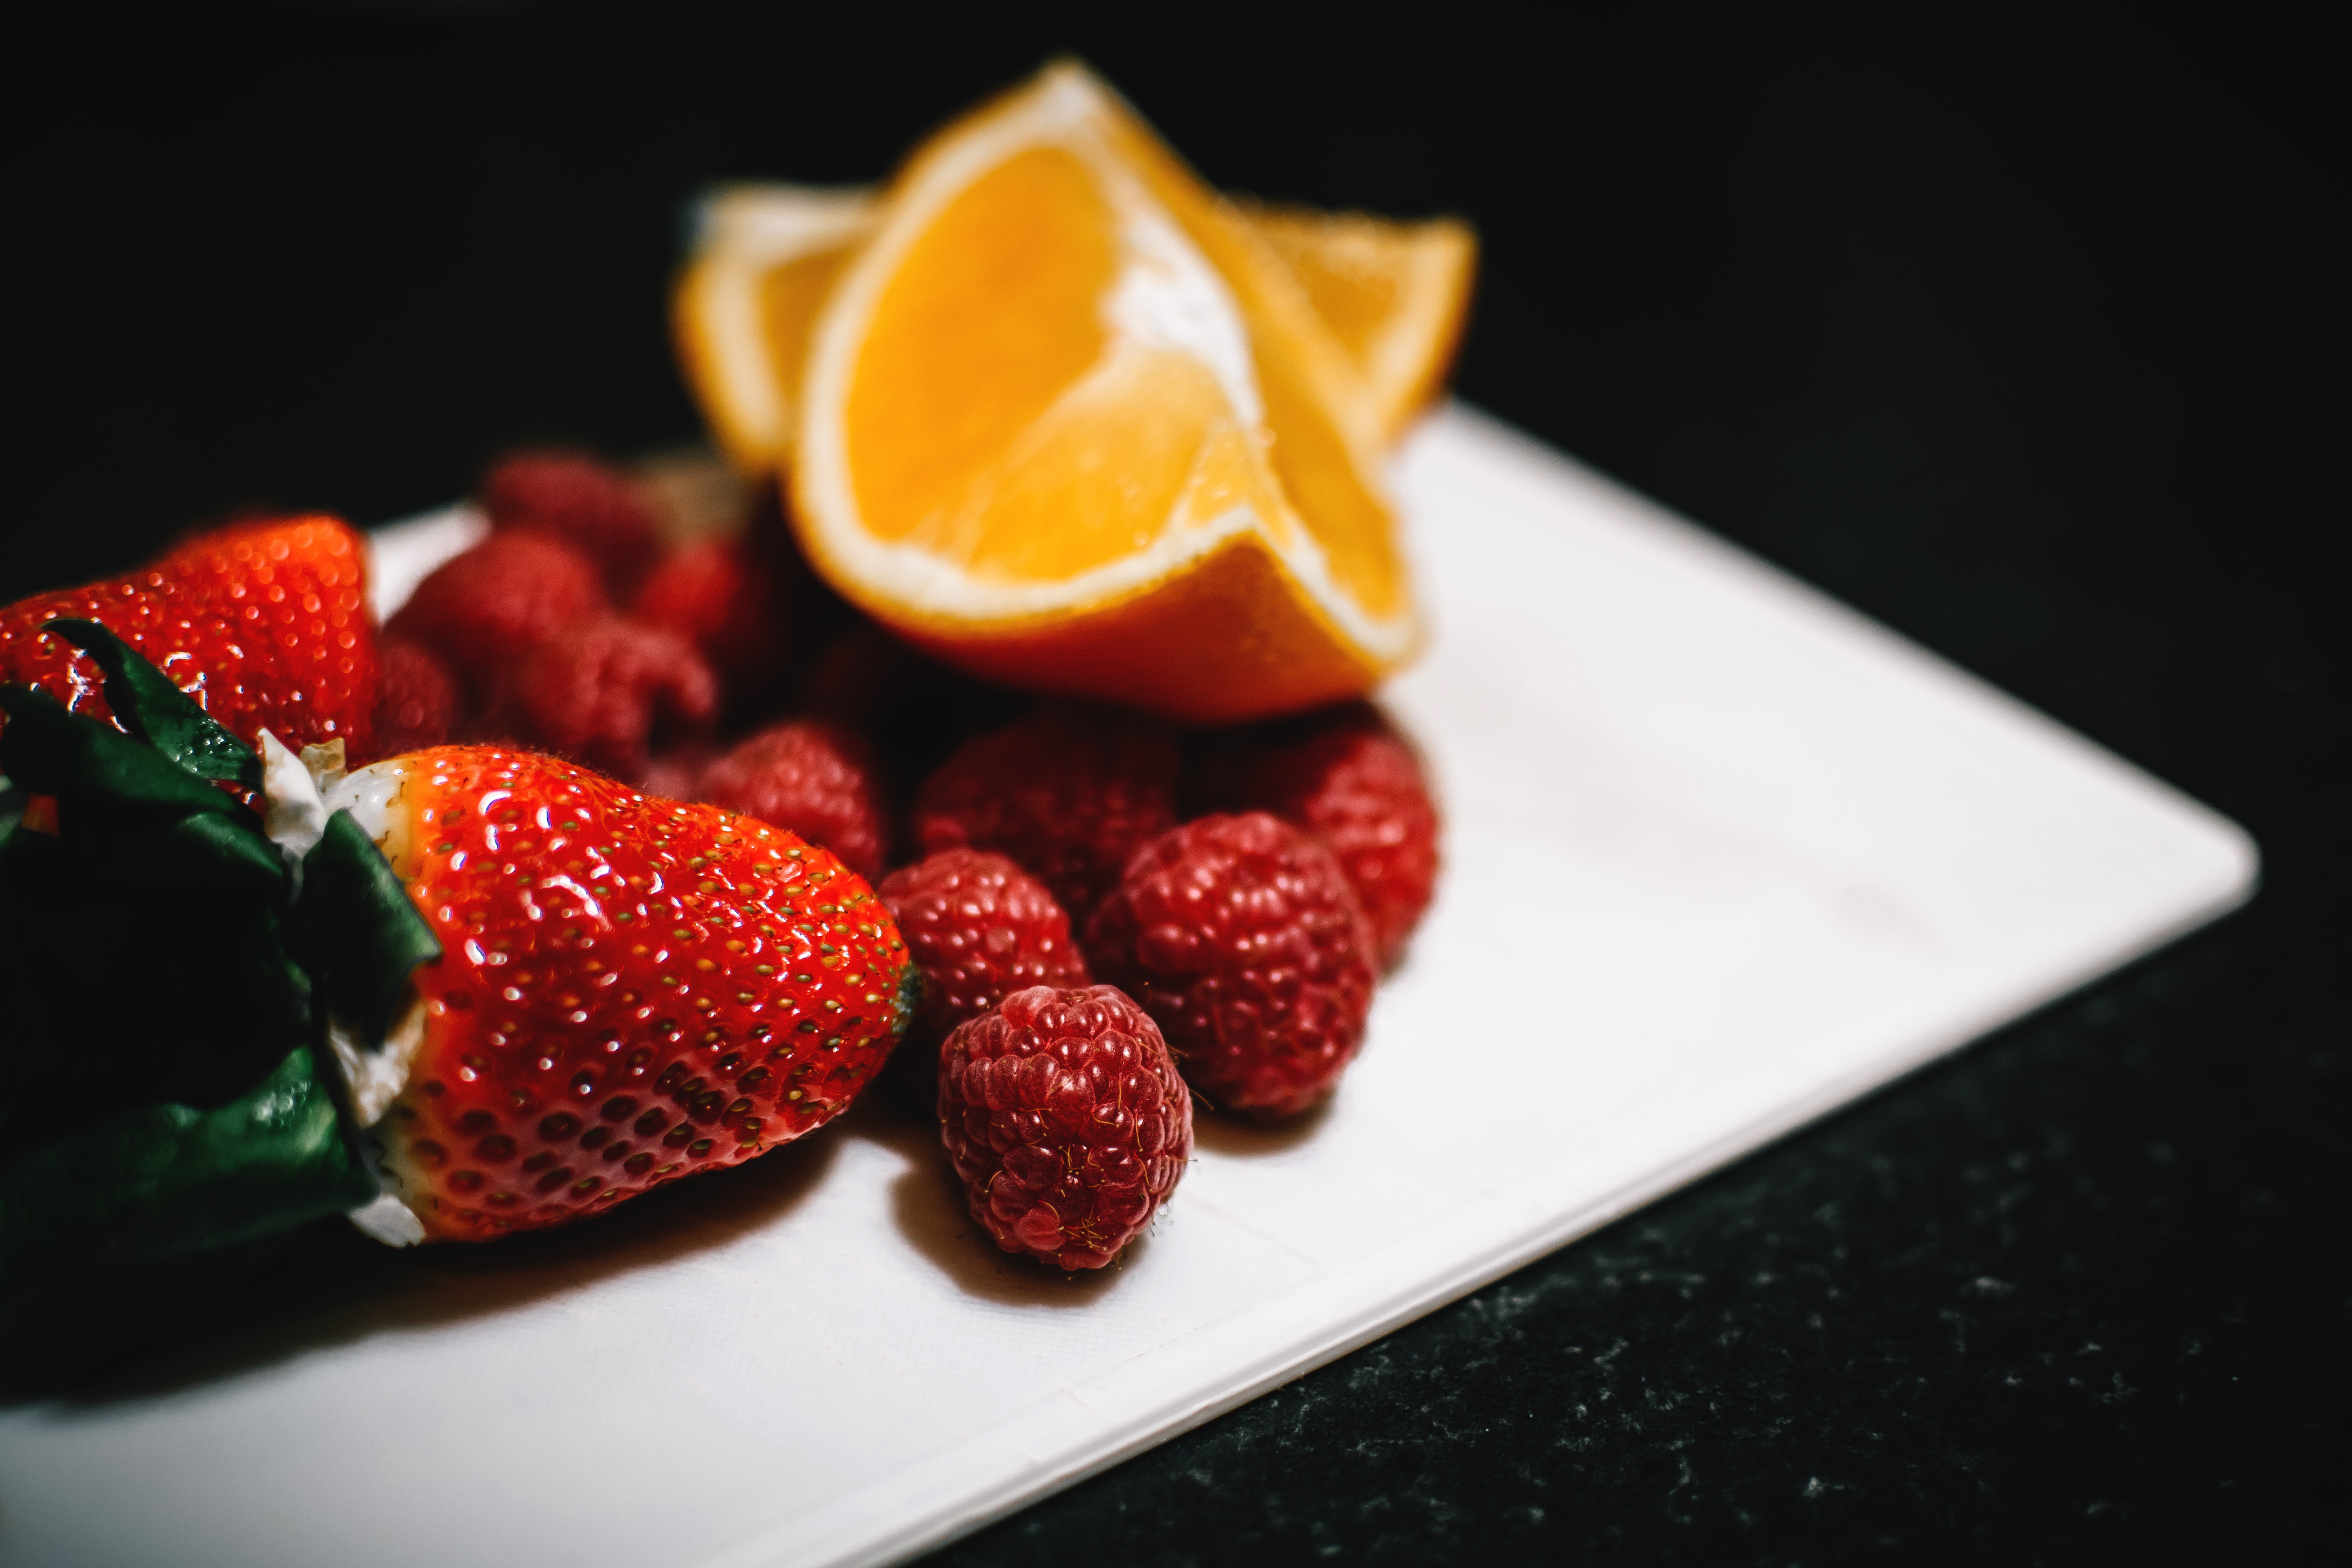
food, natural foods, fruit, strawberry, strawberries, still life photography, berry, cuisine, clementine, superfood, plant, dish, vegetarian food, sweetness, orange, ingredient, produce, still life, recipe, Superfruit, frutti di bosco, garnish, citrus, mandarin orange, tangerine, accessory fruit